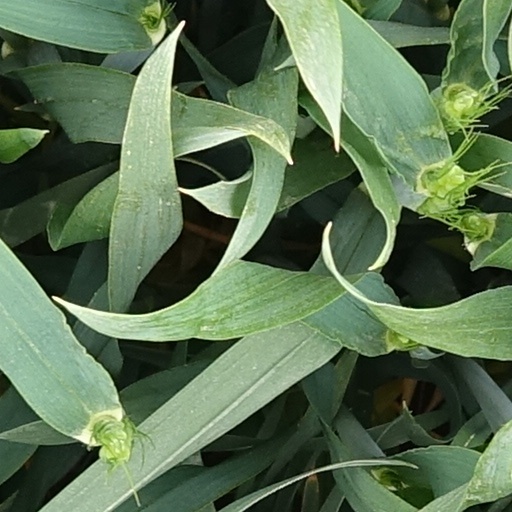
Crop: wheat